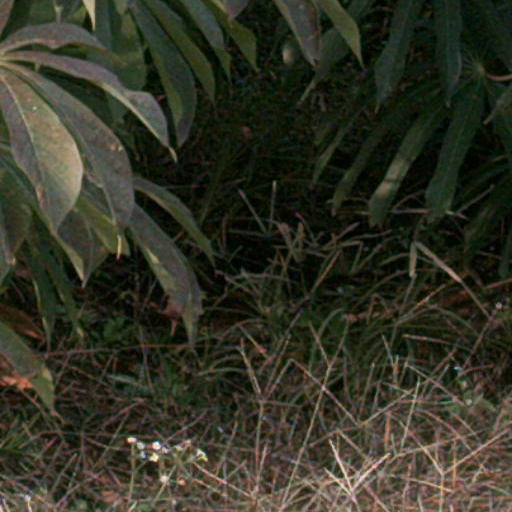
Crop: cassava